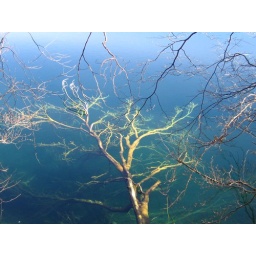
plitvice lakes, tree in the water